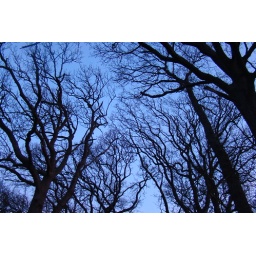
A perfect blue sky stands over tree waiting for spring to arrive in Hampshire, England.